Paul Krichell

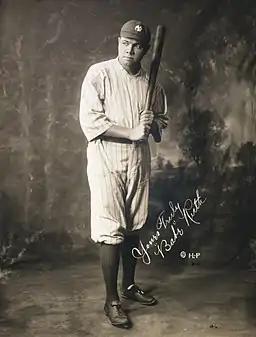
A black-and-white photo of a man posting in front of the camera. He is wearing his uniform, holding a baseball bat. He is posing for the camera but looking away slightly from it. An autograph of the subject is also seen in the middle of the picture.

Before the 1925 New York Yankees season, Babe Ruth collapsed at a train station in Asheville, North Carolina. Krichell's actions may have saved Ruth's life. On the instructions of Huggins, Krichell drove Ruth to hospital, before traveling with Ruth by train to New York, where Ruth had emergency surgery for an "intestinal abscess" that left him hospitalized for six weeks.